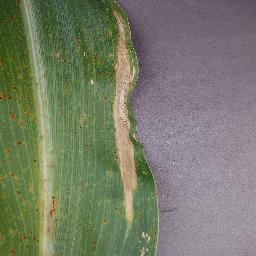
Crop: corn
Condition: (maize)_northern_blight